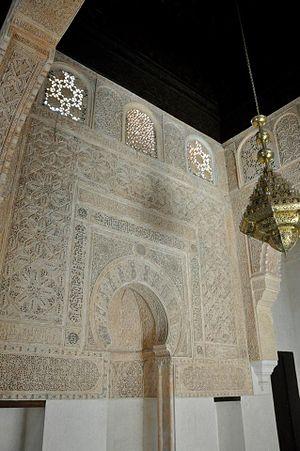
mihrab médersa salé
La médersa mérinide de Salé, connue aussi sous le nom de médersa d'Abu al-Hassan, plus communément médersa d'Attalâa, est une ancienne médersa bâtie dans la ville de Salé, dans la région de Rabat-Salé-Zemmour-Zaër au Maroc. Elle fut édifiée entre 1333 et 1341 par le sultan Abu al-Hasan ben Uthman, sous la dynastie des Mérinides. Elle est l'une des plus petites médersas du Maroc.
Habité dès la préhistoire par des populations berbères, le Maroc et son territoire ont connu des peuplements phéniciens, carthaginois, romains, vandales, byzantins et arabes. C'est en 788, lors de son exil qu'Idris Iᵉʳ, fuyant les persécutions du califat des Abbassides, a donné naissance à un État dans le Maghreb al-Aqsa. Depuis, le Maroc a toujours gardé, si ce n'est une indépendance absolue, du moins une très forte autonomie.